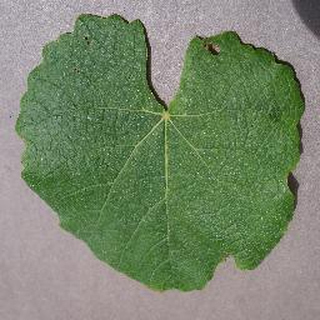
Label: healthy_grape